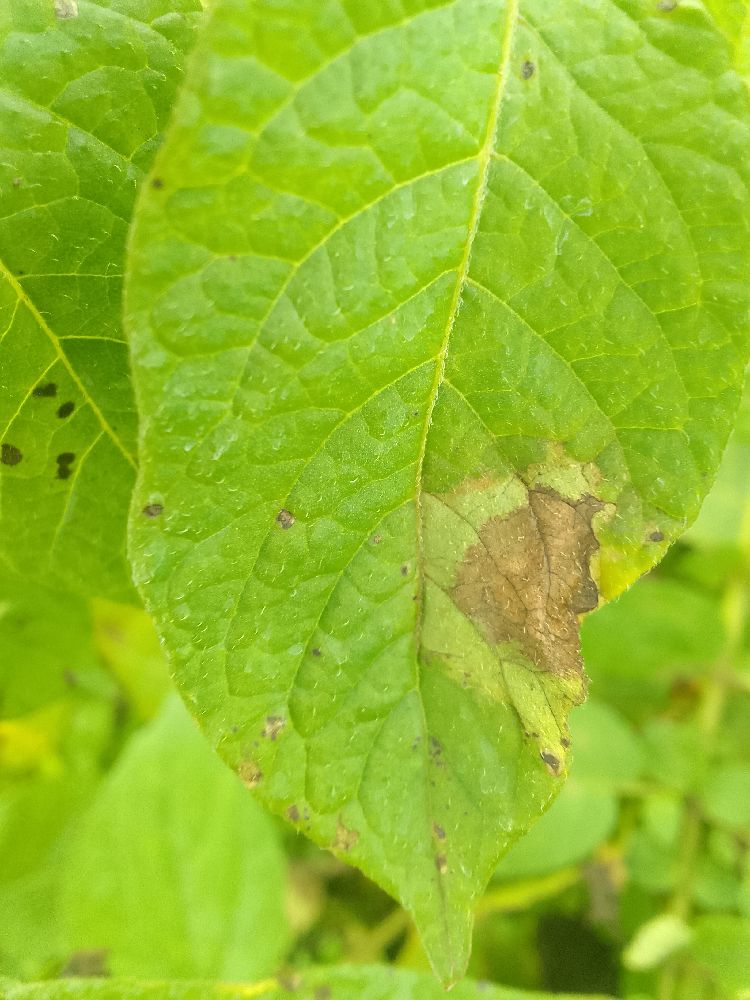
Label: Late blight